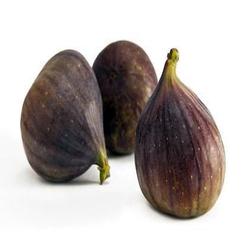
Label: Fig